Describe the emotion expressed in this image:  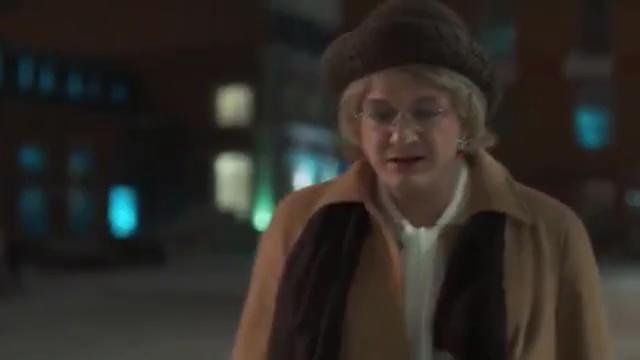
This person displays Fear, valence and arousal with low intensity.